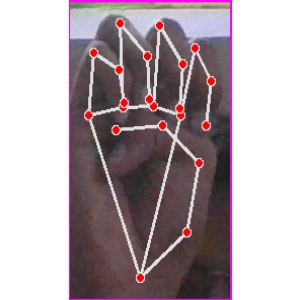
अक्षर: म